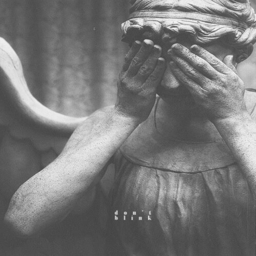
statue of an angel covering her eyes